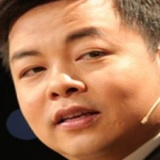
ca sĩ Quang Lê